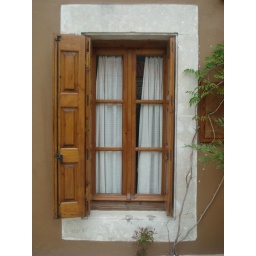
The window of the restored farmhand house where we stayed our first two nights in Crete.